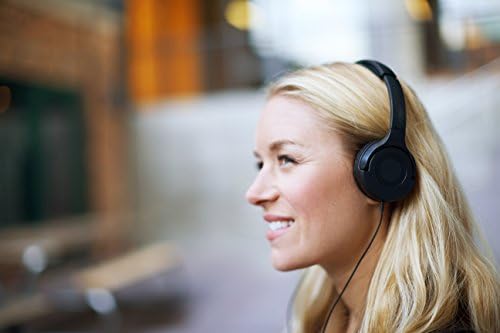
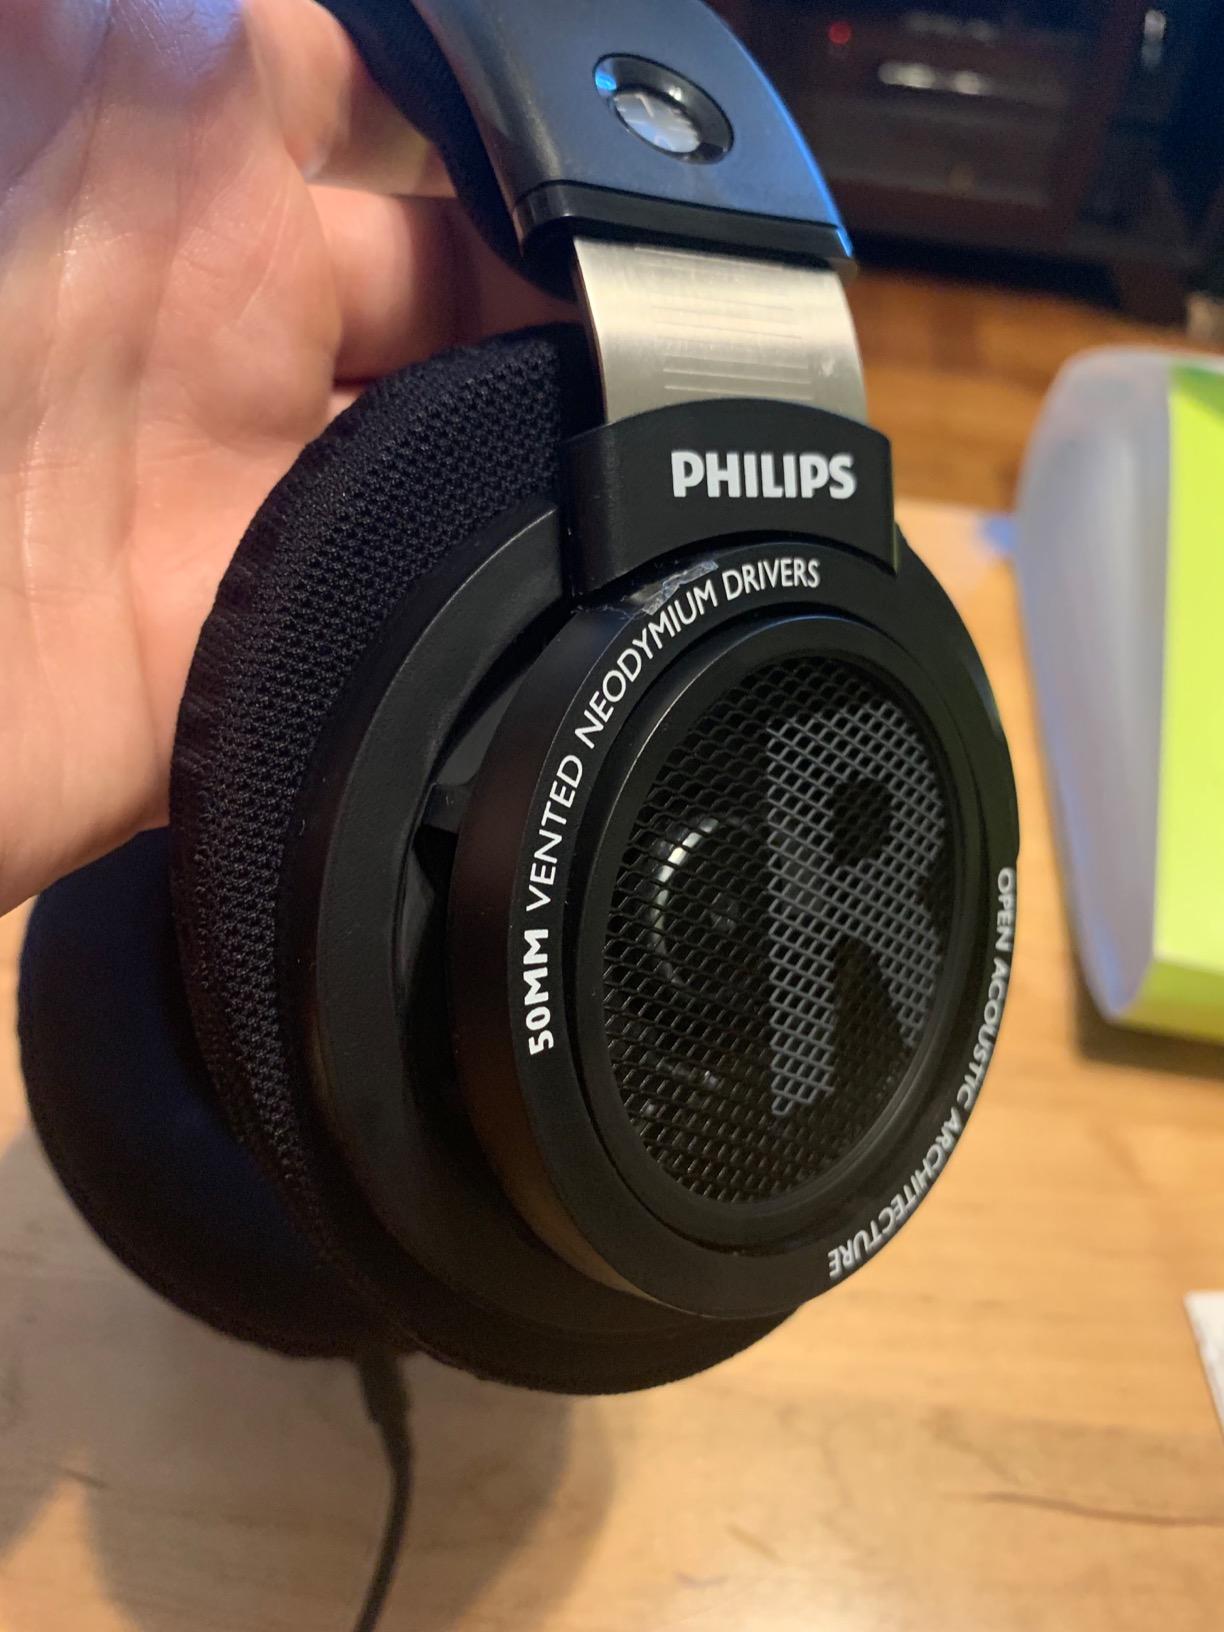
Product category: headphones
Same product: no